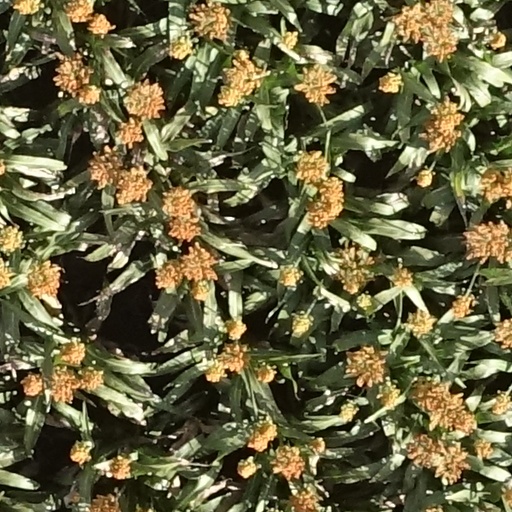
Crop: sorghum